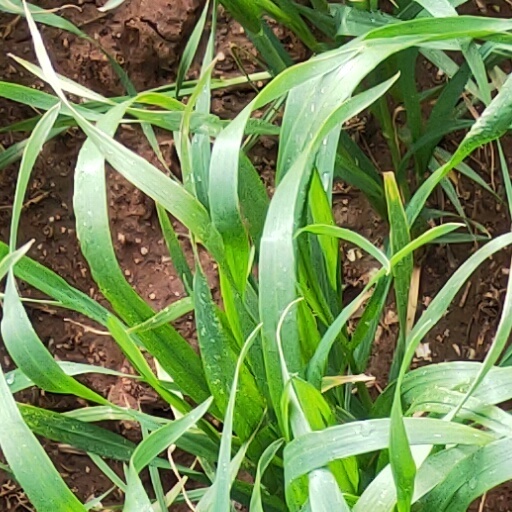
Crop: wheat